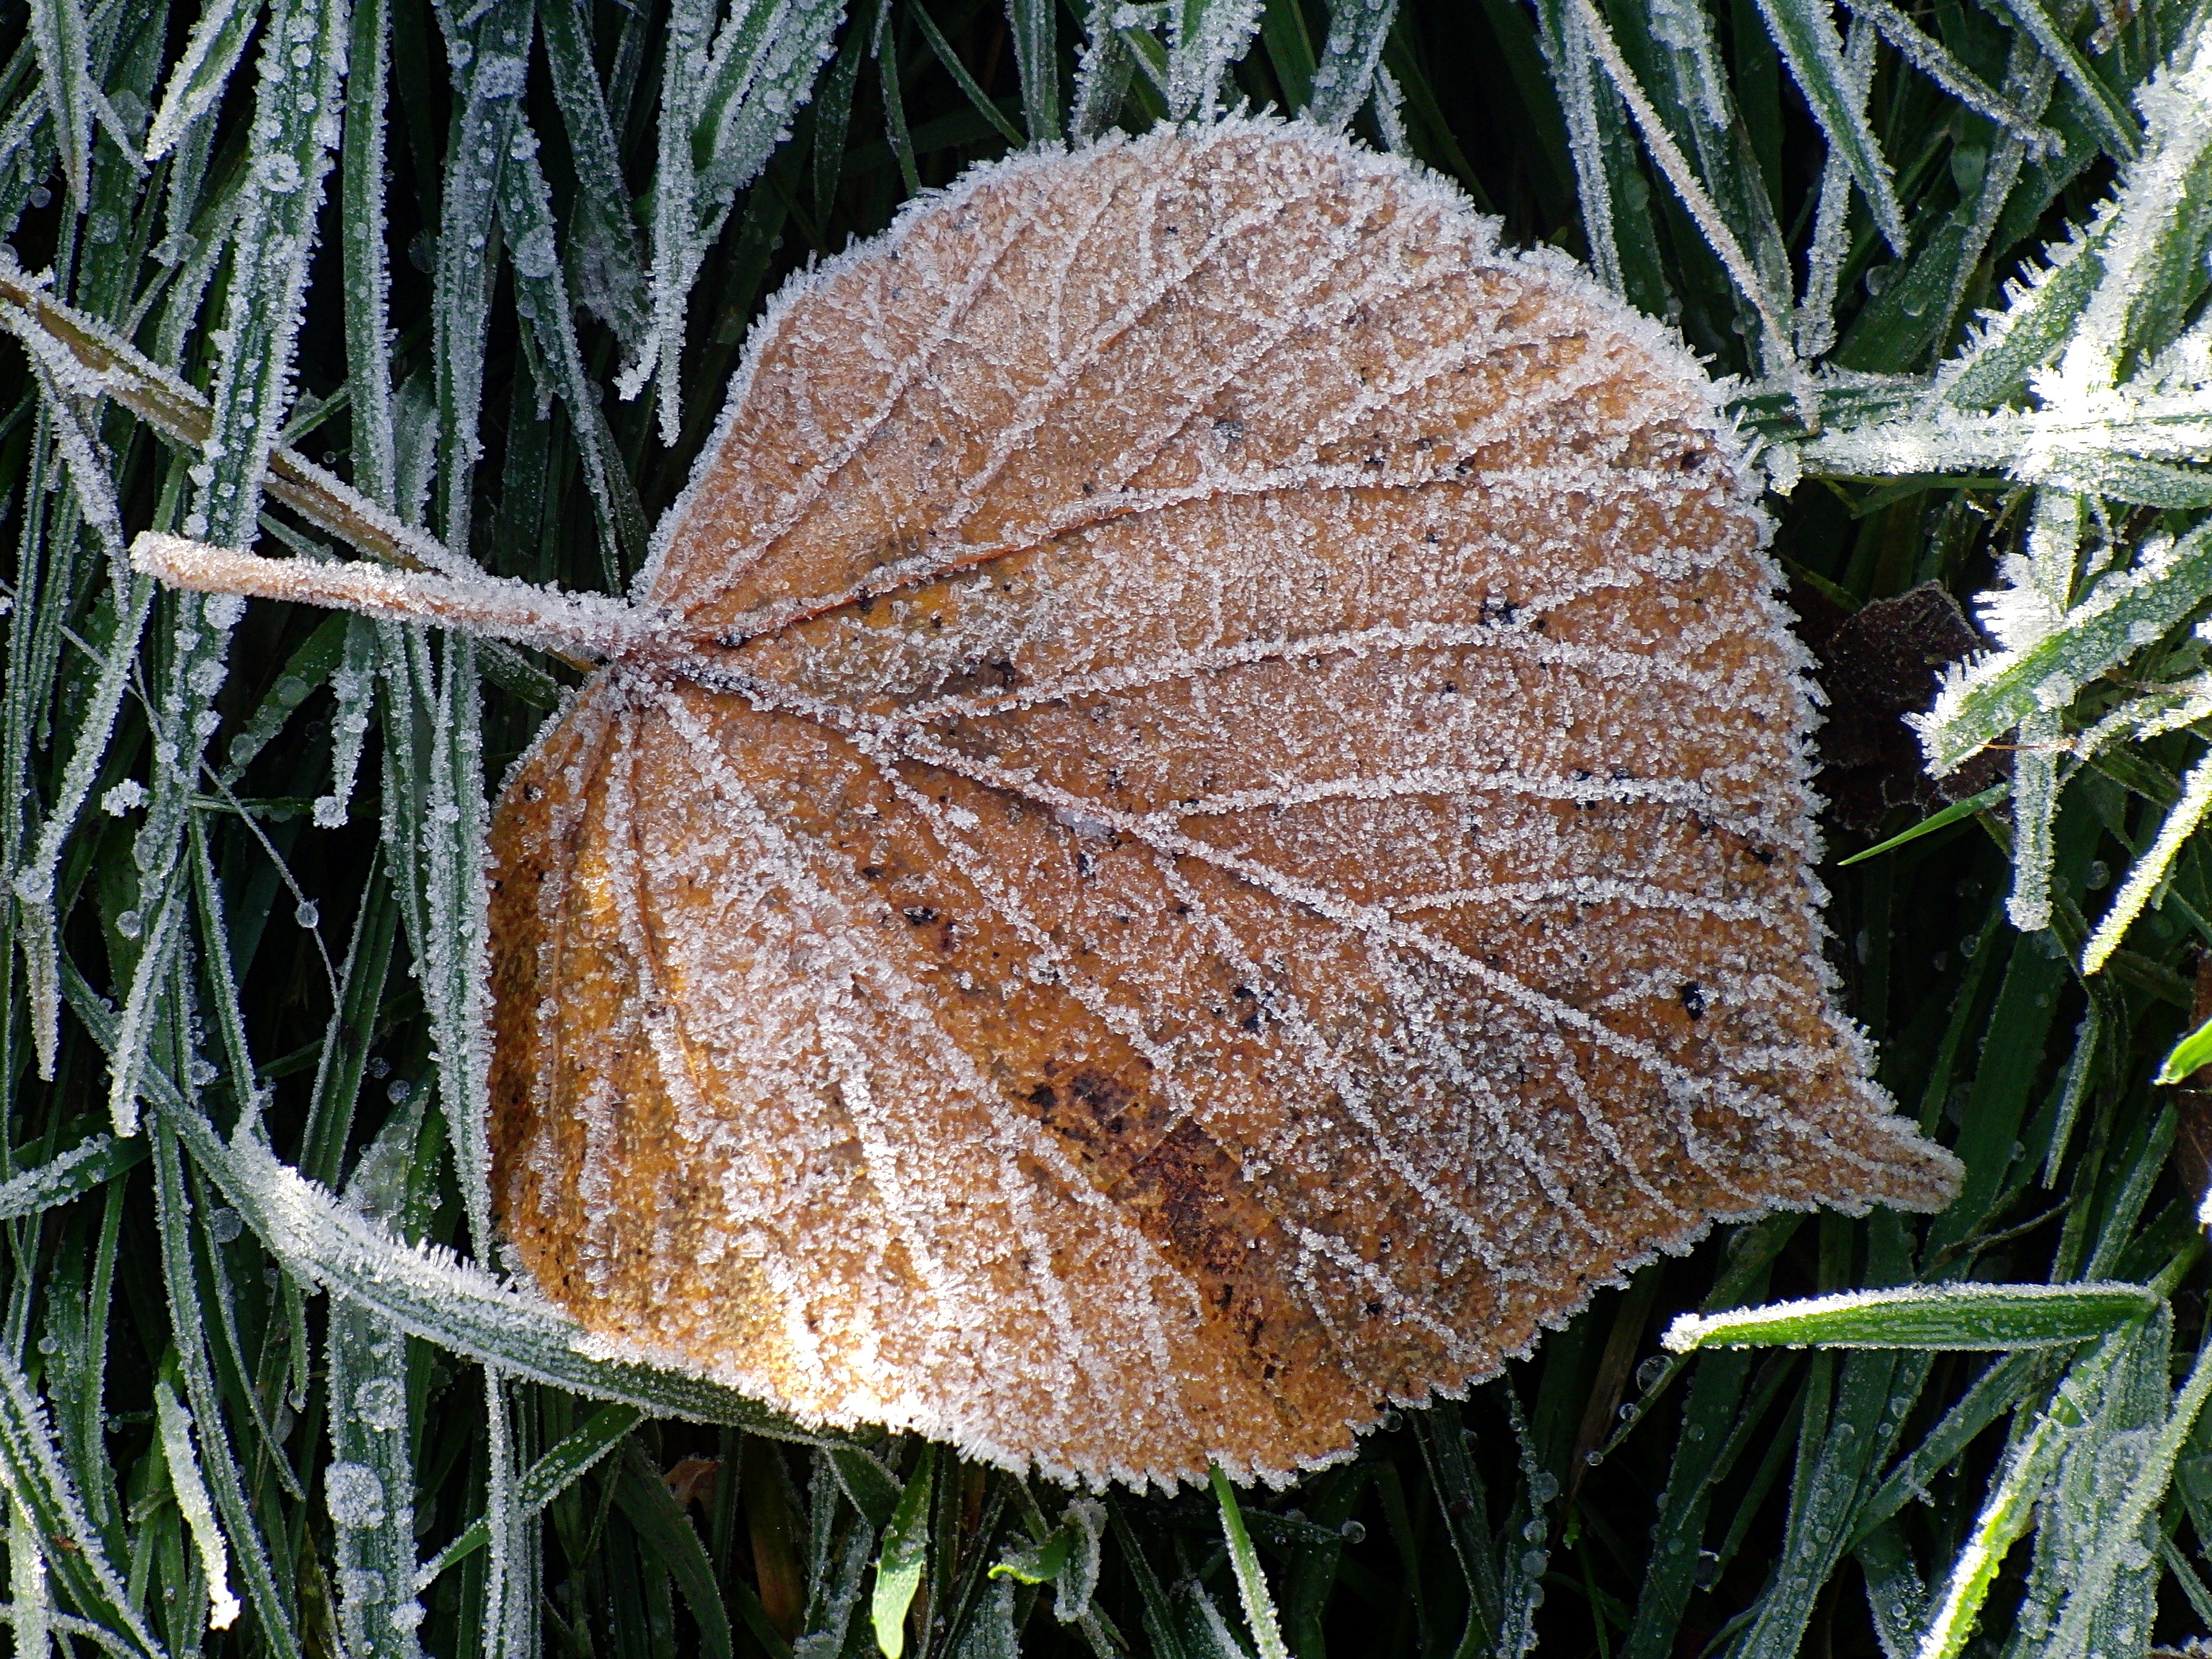
tree, nature, forest, branch, cold, winter, plant, leaf, flower, frost, ice, autumn, botany, frozen, flora, season, icy, on frozen, grass family, woody plant, arecales